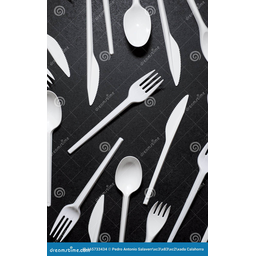
Label: plastic